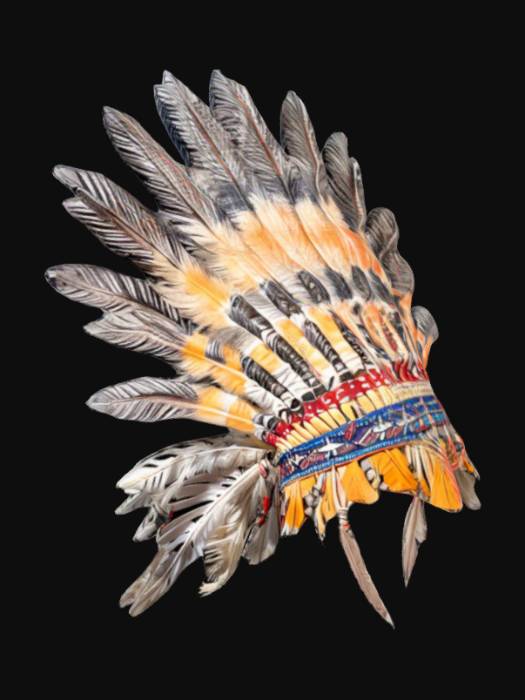
미적 점수 (1~10점): 7